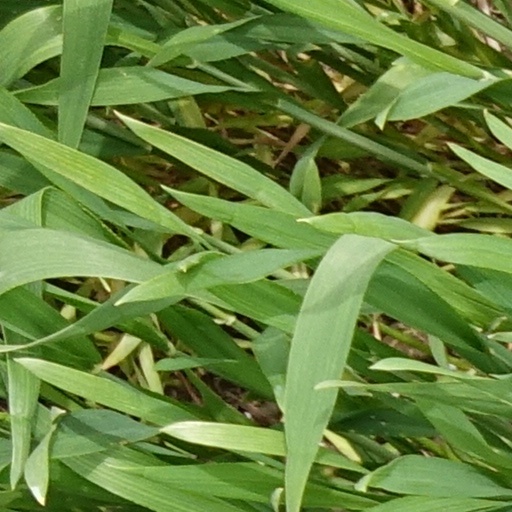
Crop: wheat